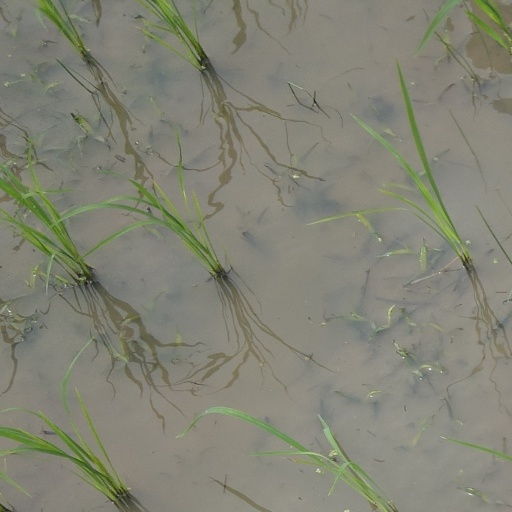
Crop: rice